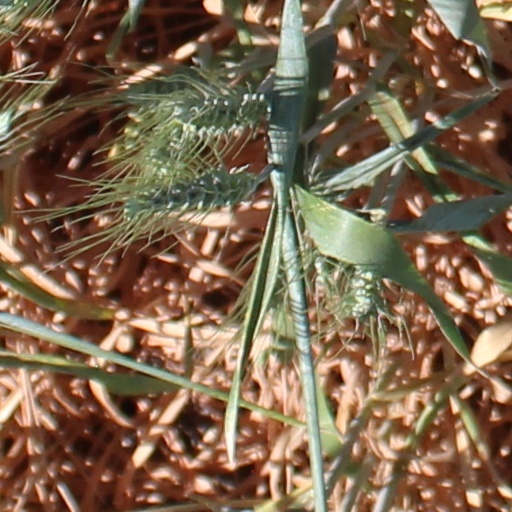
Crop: wheat